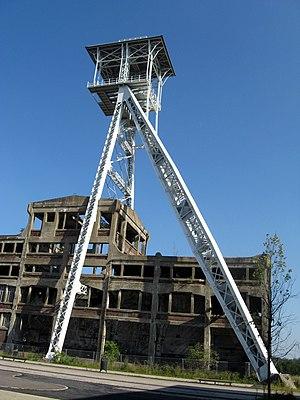
Cette page regroupe l'ensemble des monuments classés de la ville de Genk.